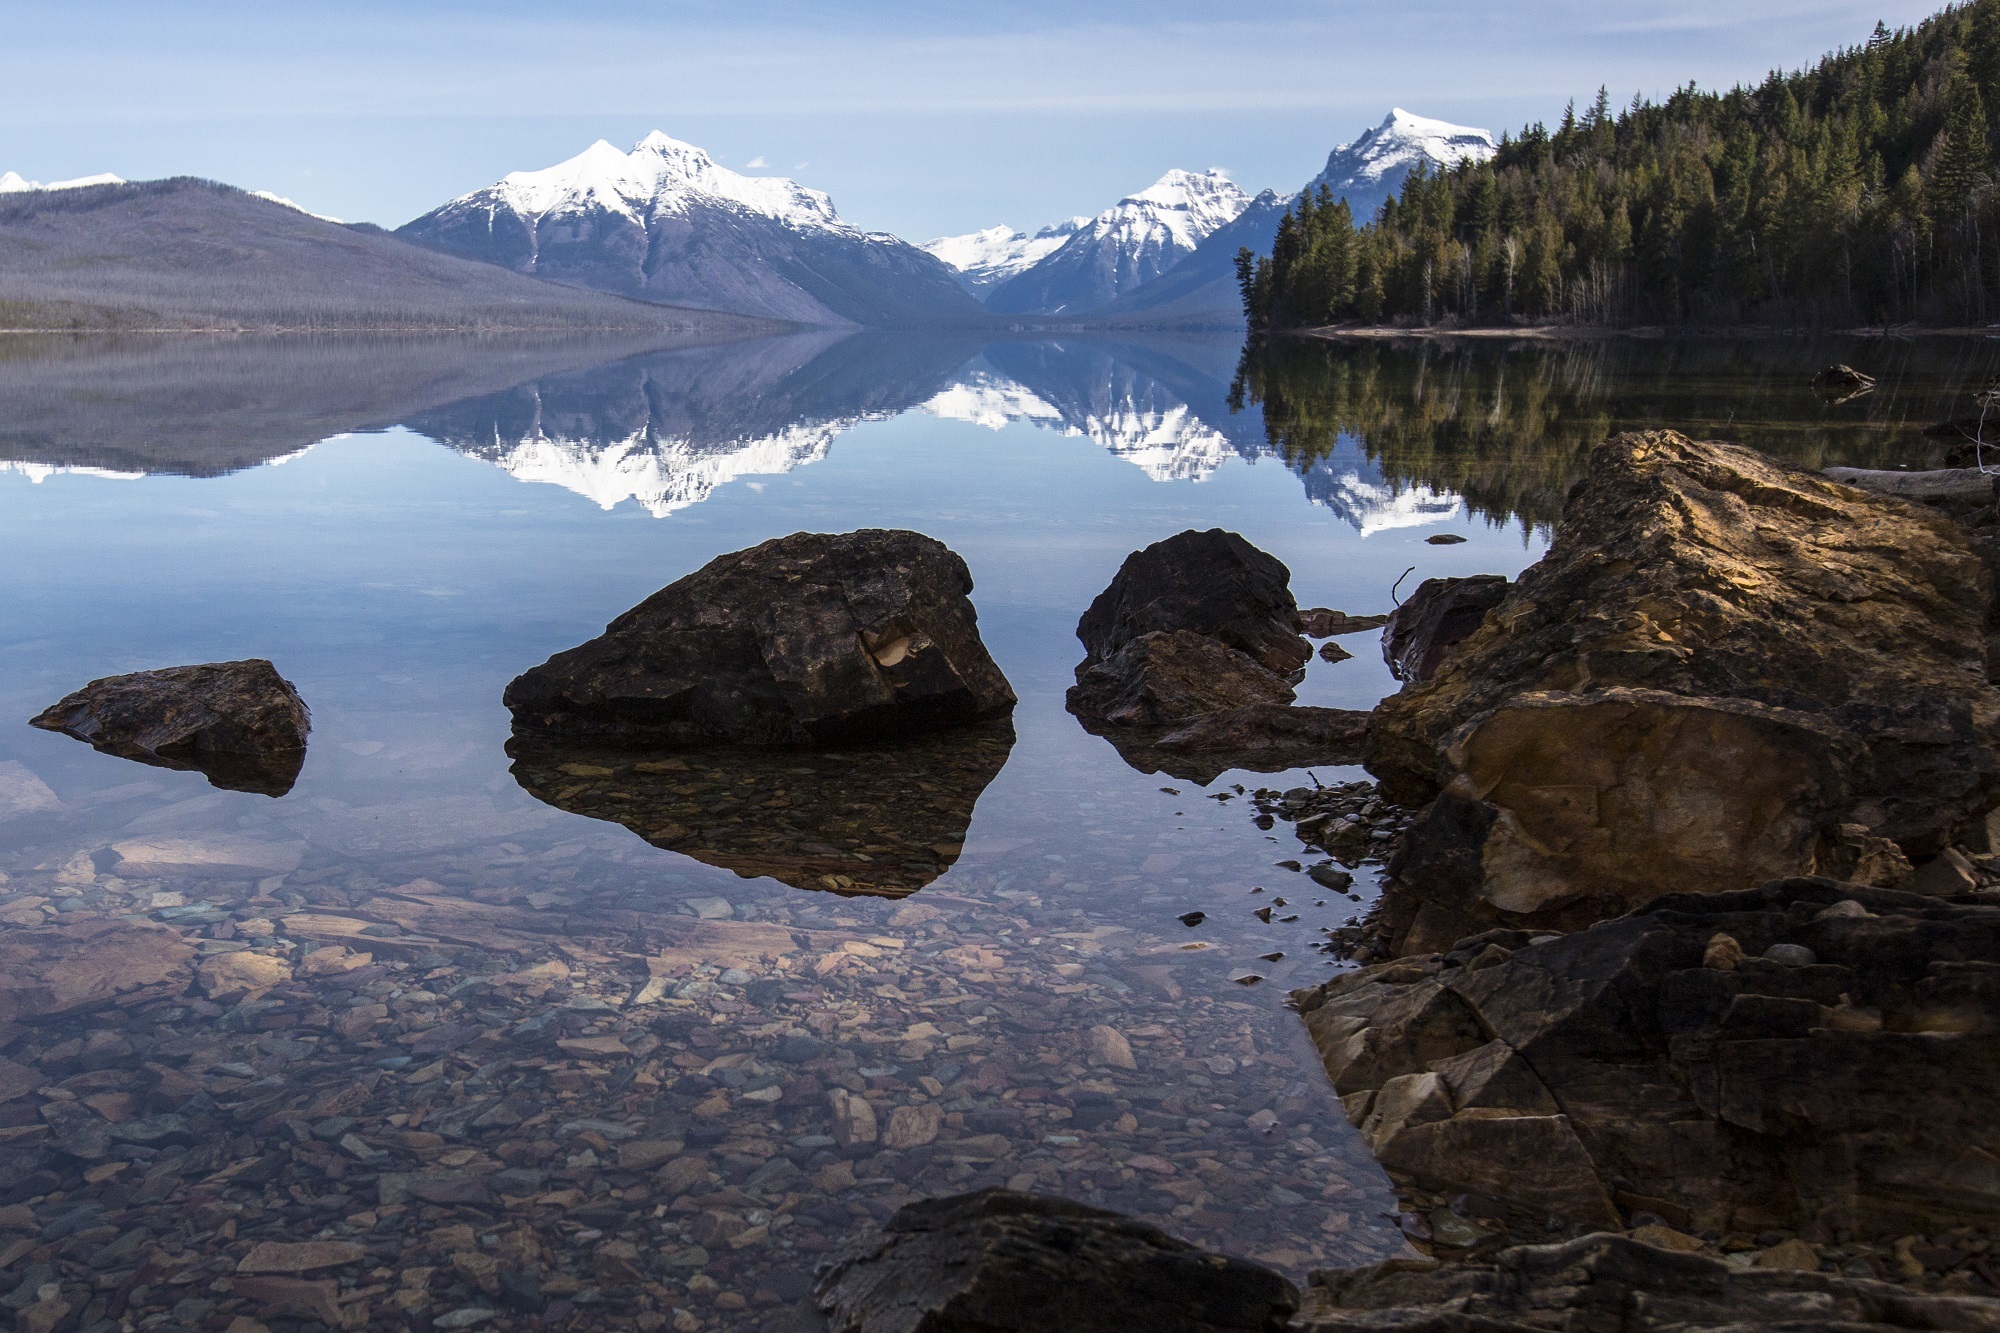
landscape, sea, coast, water, rock, wilderness, mountain, lake, mountain range, panorama, range, reflection, scenic, peaceful, glacier, park, usa, fjord, reservoir, national park, ridge, body of water, rocks, outdoors, fell, loch, montana, lake mcdonald, mountainous landforms